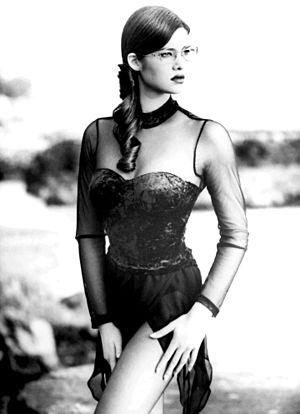
Manuela Arcuri, née le 8 janvier 1977 à Anagni dans le Latium, est une actrice, mannequin et animatrice de télévision italienne.